Stadio dei Marmi

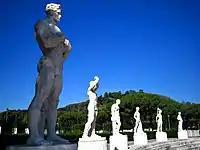
Sixty 4-meter tall Carrara marble athletic sculptures ring around the stadium, produced by 24 artists and sculptors during the Fascist regime

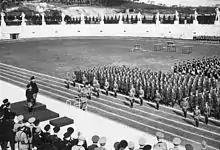
Stadio dei Marmi - a military parade during the Fascist (Mussolini) regime

The Stadio dei Marmi ("Stadium of the Marbles") is one of four stadiums located in the colossal sports complex, the Foro Italico in Rome, Italy. The other stadiums are the Stadio Olimpico, the Stadio del tennis Romano, and the Stadio Olimpico del Nuoto. Stadio dei Marmi was designed in the 1920s as a complement to the annex Fascist Academy of Physical Education (now the seat of CONI, Italian Olympic Committee), to be used by its students for training. The Stadio dei Marmi first opened in 1932, on the 10th anniversary of the March on Rome, near the Roman neighborhood Monte Mario, by the architect Enrico Del Debbio under the Fascist ruler Benito Mussolini. The Stadio dei Marmi is encircled by sixty, 4-meter tall classical statues of athletes made from Carrara marble. The stadium was built to celebrate Fascist accomplishments and the Gioventú del Littorio, the youth movement of the National Fascist Party of Italy. In its twenty-year reign, the Fascist regime used sports to introduce and instill new fascist "traditions", ideals, customs, and values, with the goal of forming citizen warriors. Subsequently the Stadio dei Marmi has been used to host some of the field hockey preliminaries for the 1960 Summer Olympics. It also hosted the opening ceremony for the 2009 World Aquatics Championships.